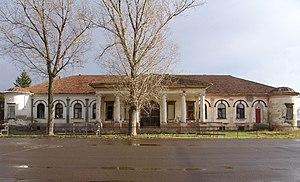
Cet article recense les monuments culturels du district du Banat central en Serbie, dans la province autonome de Voïvodine.